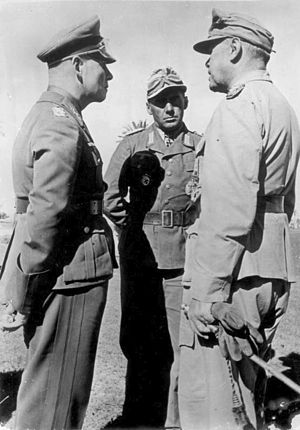
Albert Kesselring / Anden Verdenskrig / Mellemøsten og Nordafrika
Nordafrika februar 1942. Kesselring (th.) mødes med Erwin Rommel (tv.) og Fritz Bayerlein fra Afrika Korpset.
"Albert Kesselring var tysk feltmarskal under 2. verdenskrig. I en karriere, som strakte sig over begge verdenskrige, var Kesselring en af Tysklands dygtigste militære ledere og blev en af blot 27 soldater, som blev tildelt jernkorsets ridderkors med egeløv, sværd og diamanter. Han fik tilnavnet ""Smilende Albert"" af de Allierede og ""Onkel Albert"" af sine tropper. Han var en af de mest populære generaler under 2. verdenskrig blandt tropperne.